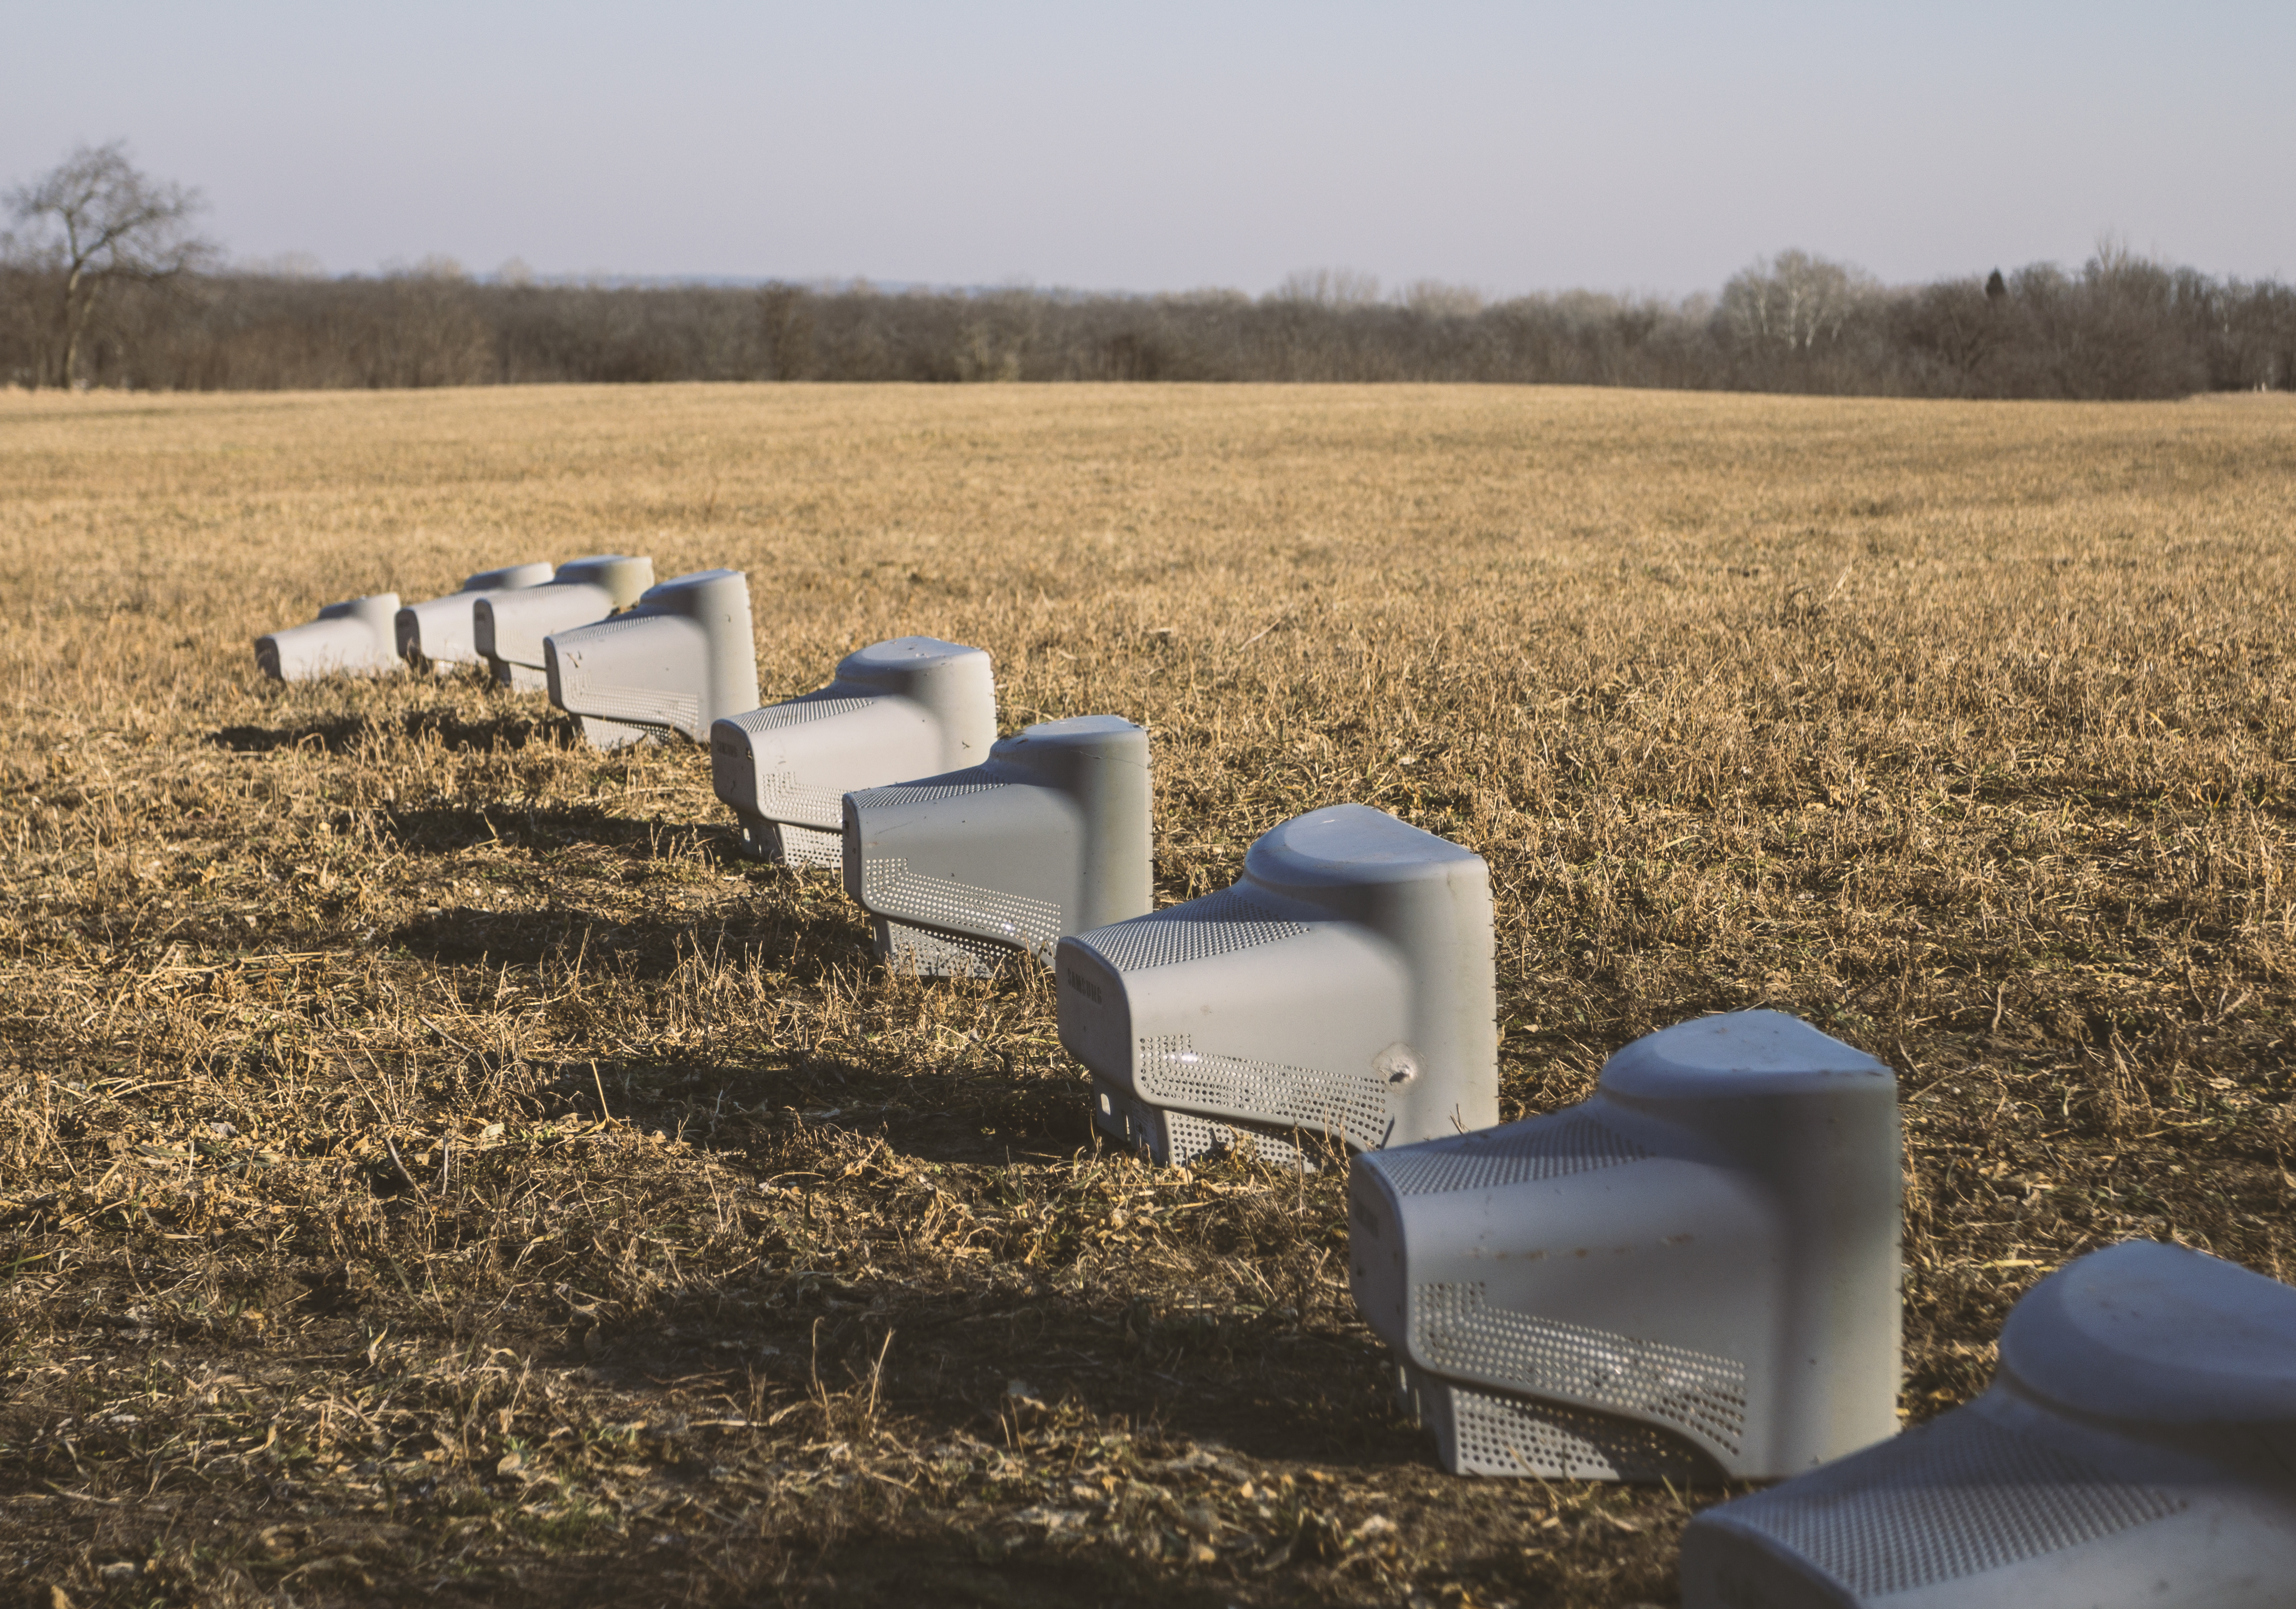
computer, landscape, grass, field, farm, wind, land, airport, soil, agriculture, crt, plantation, wtf, budapest, displays, plough, 1740l, rural area, grass family